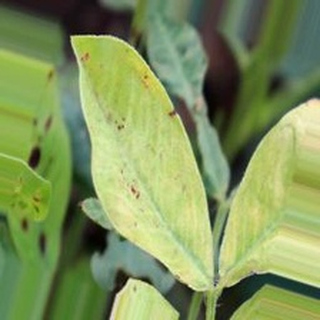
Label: groundnut_nutrition_deficiency